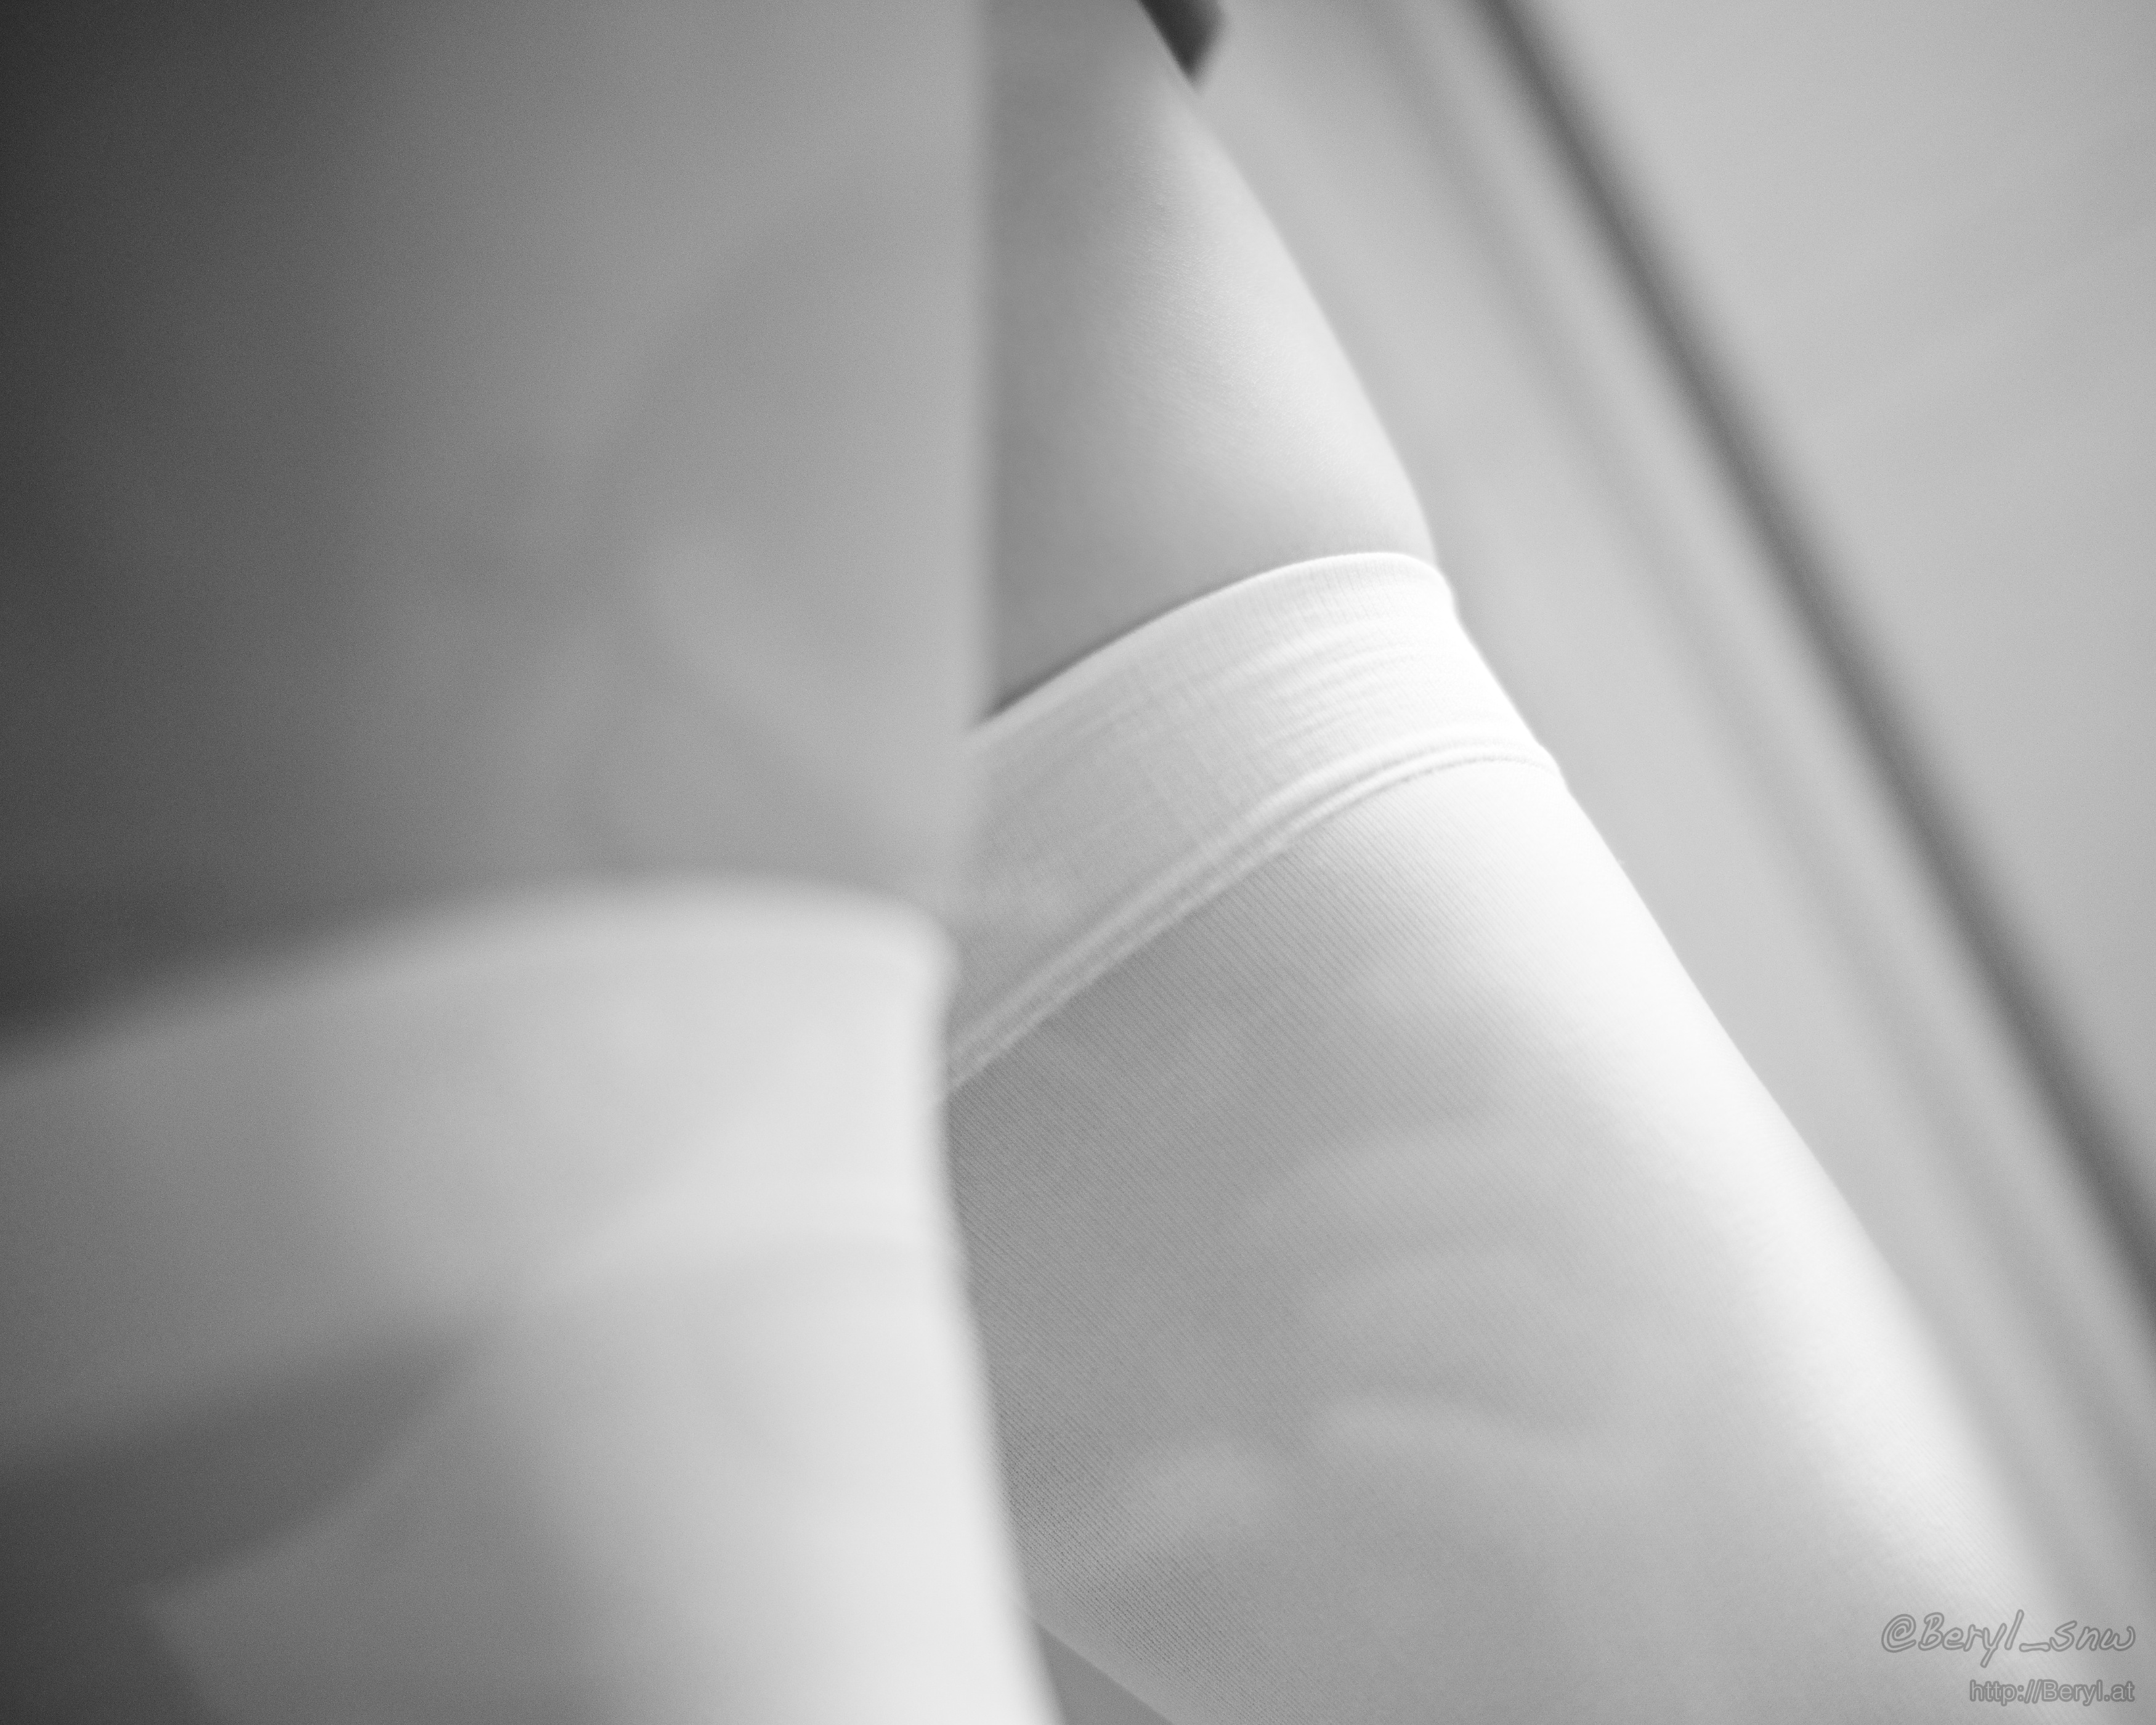
hand, light, black and white, girl, white, photography, line, portrait, finger, nikon, black, room, monochrome, arm, close up, human body, bw, blackandwhite, 50mm, bed, legs, skin, faceless, soft, skirt, organ, socks, tights, kneesocks, teenage, knee, longsocks, d800e, afnikkor50mmf18d, shape, opaque, sense, monochrome photography